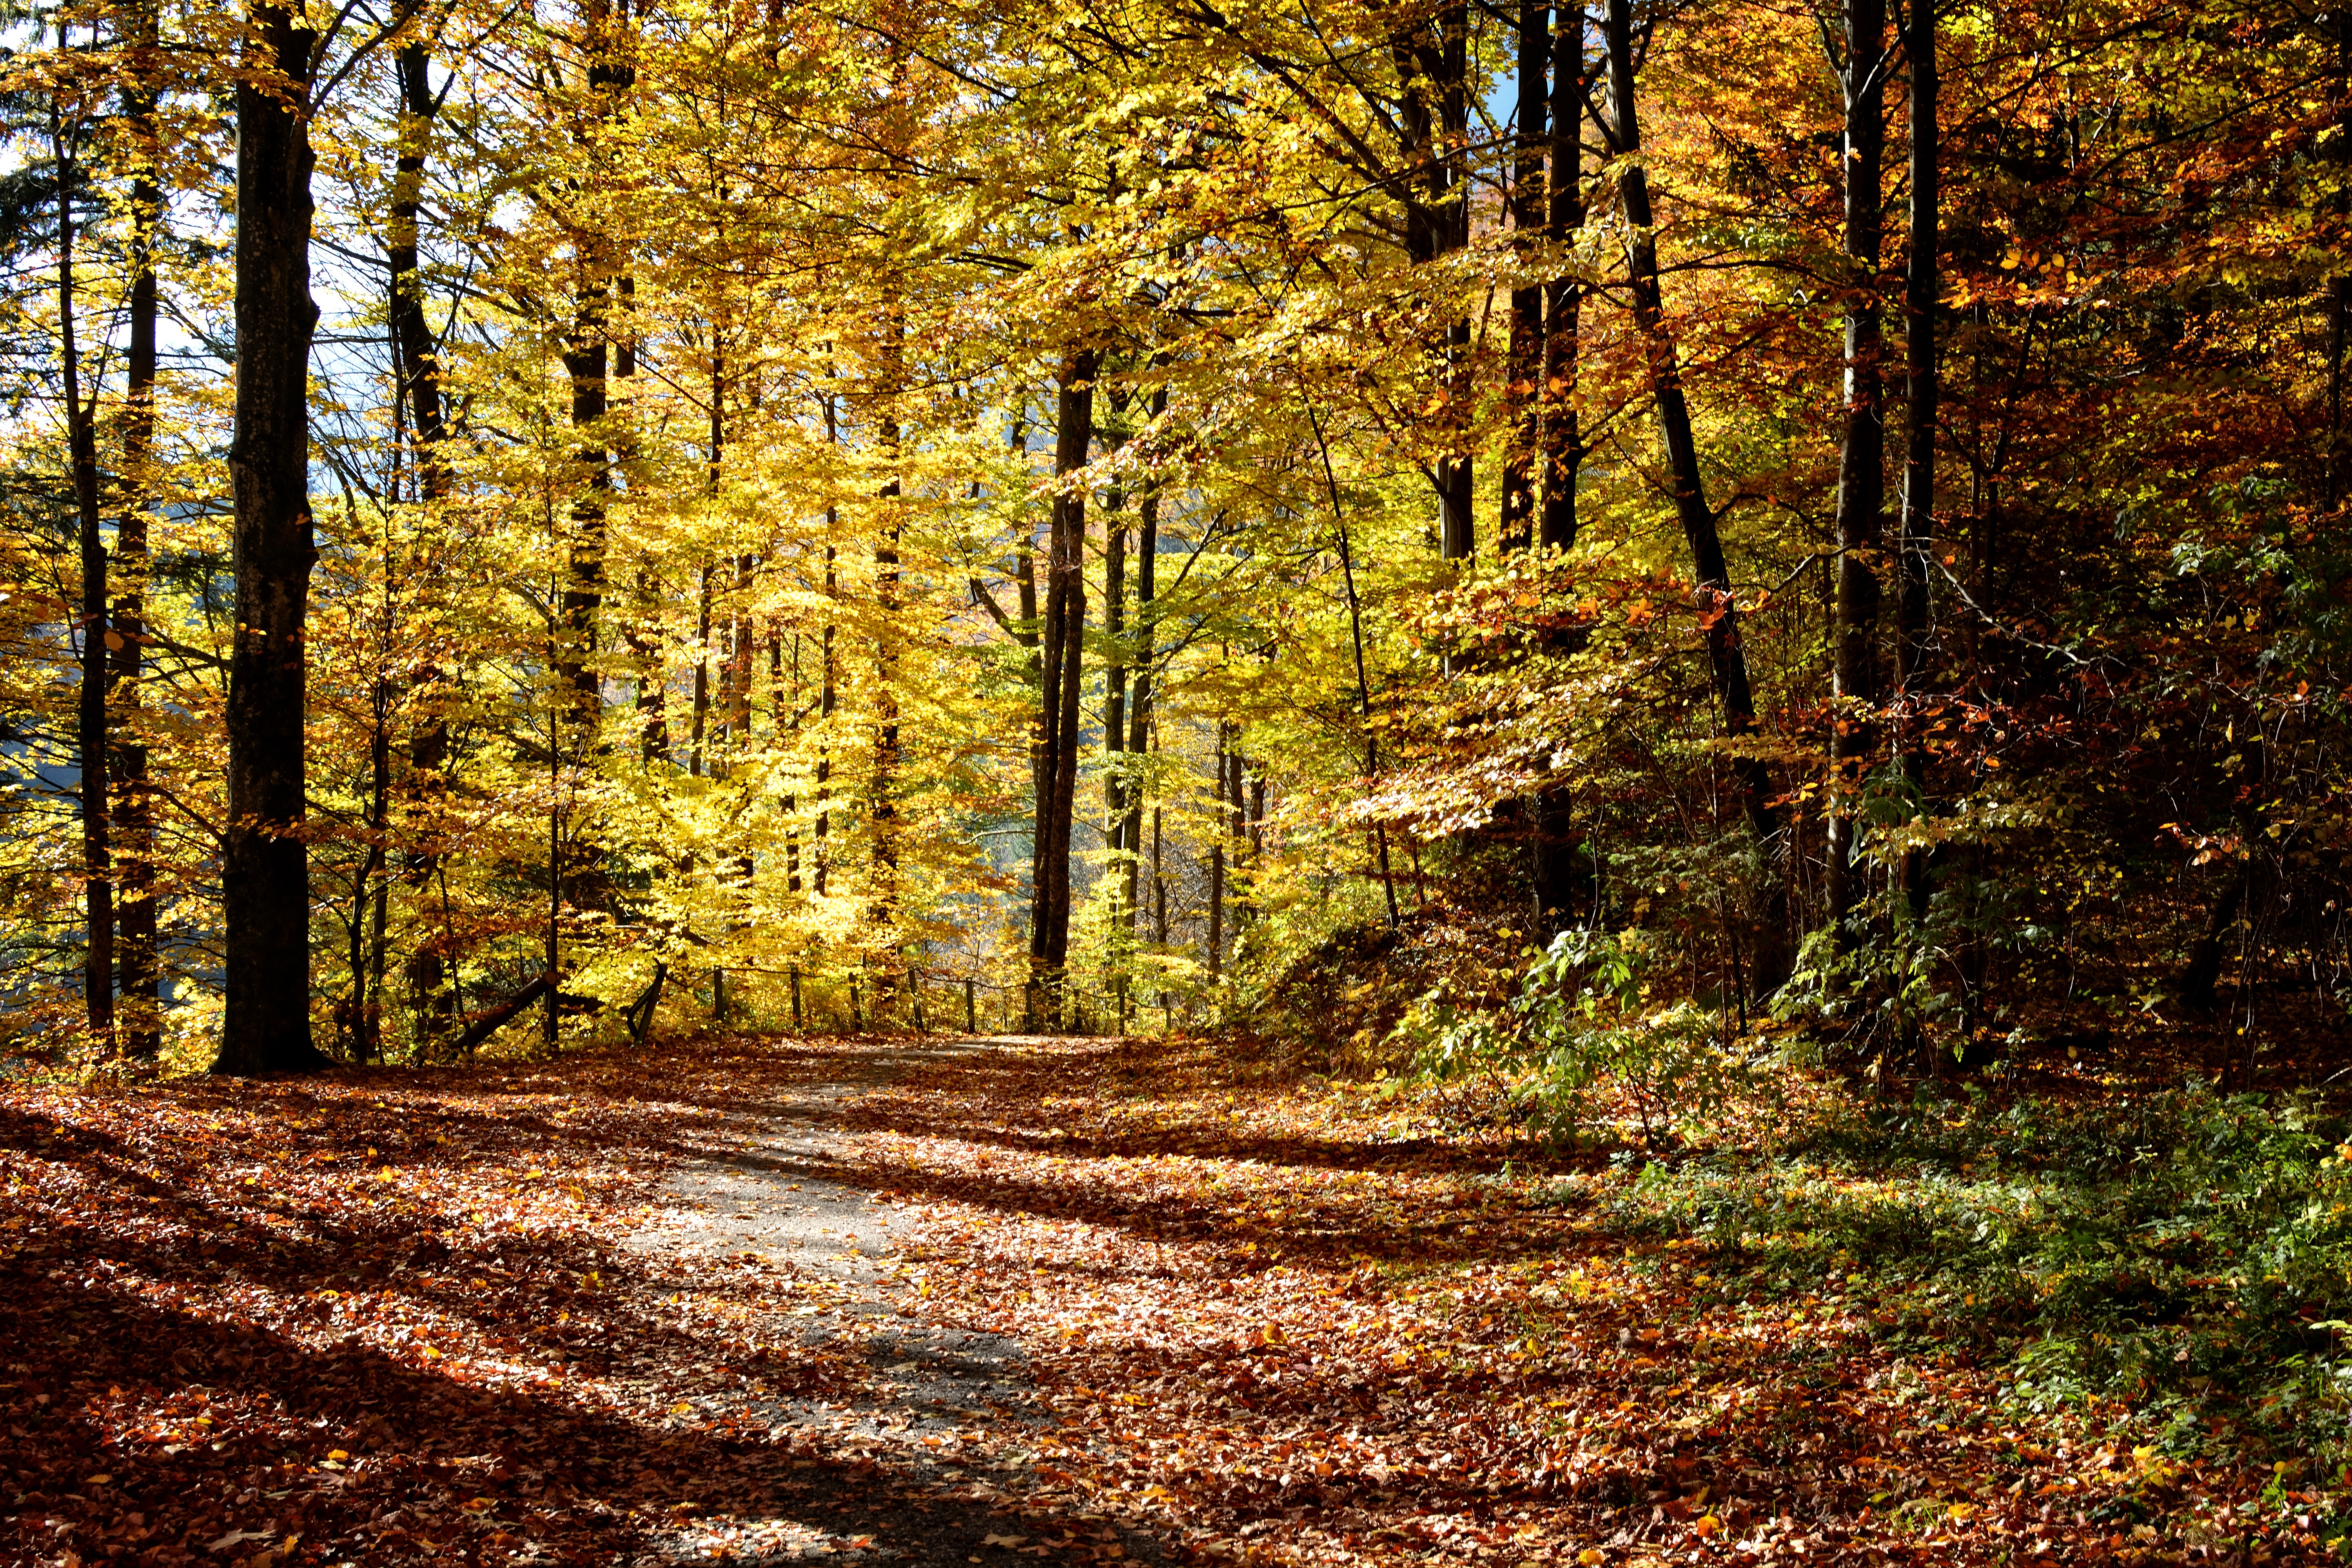
landscape, tree, nature, forest, wilderness, branch, plant, sky, trail, sunlight, leaf, golden, red, autumn, romantic, colorful, yellow, season, trees, emerge, deciduous forest, leaves, deciduous, grove, woodland, habitat, october, mood, away, fall color, ecosystem, golden autumn, autumn colours, atmospheric, forest path, upper bavaria, chiemgau, biome, old growth forest, natural environment, woody plant, temperate broadleaf and mixed forest, temperate coniferous forest